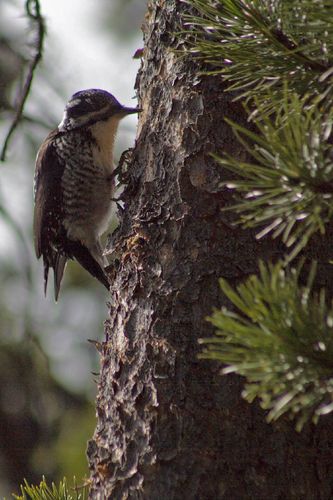
a medium sized bird that has brown markings on the wings and headthe bird has a white belly with a black and white speckled body.
this bird is white and brown in color with a pointy skinny beak and dark eye ring.
this is a small, black bird with orange on the throat.
a small bird with a speckled side, black wings, white belly, and a black cheek patch.
this is a grey and white bird with a black tail and wings and a long beak.
this bird has wings that are black and has a small bill
this bird has wings that are black and has a white bellya brown bird with a white belly that has brown stripes along the side and a brown crown.
this bird has wings that are black and has a white belly
Species: American Three Toed Woodpecker